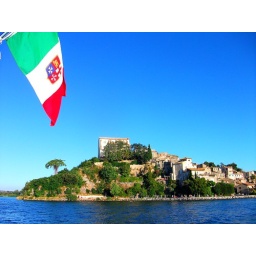
on the boat going around lake Bacciano in Italy.